Capt. Matthew J. Meade House

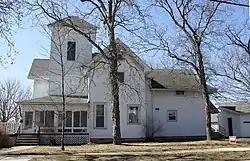

The Capt. Matthew J. Meade House is a historic house located at 309 Division Street in Kaukauna, Wisconsin. It was added to the National Register of Historic Places for its industrial significance on March 29, 1984.